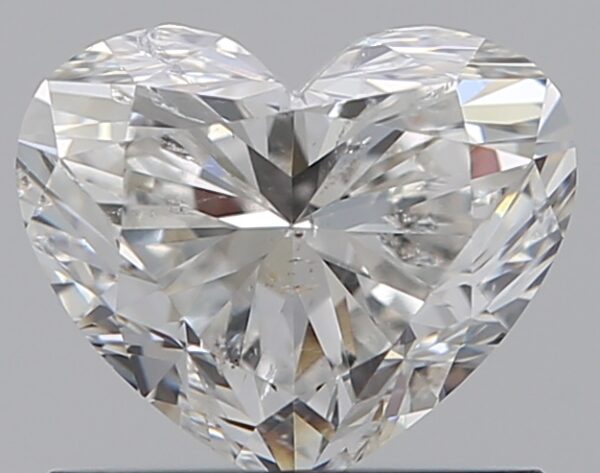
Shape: heart
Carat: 0.9
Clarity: SI2
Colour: G
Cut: EX
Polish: EX
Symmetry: VG
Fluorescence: F
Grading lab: GIA
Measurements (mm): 5.59 x 6.65 x 3.88